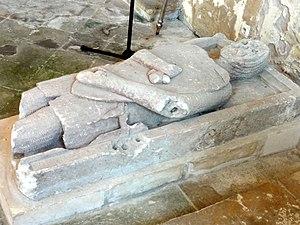
Gisant de Guy de La Tour, devant le chevet de la chapelle sud.
L'église Saint-Gervais de Courteuil est une église catholique paroissiale située à Courteuil, en France. Sa partie la plus ancienne, le chœur au chevet plat, date du début du XIIIᵉ siècle. Au XVIᵉ siècle, il a été agrandi en deux phases par l'adjonction de collatéraux au nord et au sud. Ils sont tous les deux différents, et la courte nef avec son unique bas-côté au nord affiche encore un style différent. En dépit de cette diversité stylistique, avec la cohabitation du gothique primitif, du gothique flamboyant et de la Renaissance, sans oublier les traces des remaniements successifs, les parties orientales présentent une unité spatiale remarquable. La silhouette ramassée et les petites dimensions ne font pas oublier qu'il s'agit d'une petite église rurale sans importance, mais ceci n'empêche pas une architecture à la hauteur des différentes époques de construction. Le retable du chevet provient probablement de l'église du prieuré de Saint-Nicolas-d'Acy, qui se situait sur la même commune. On trouve également deux gisants, ce qui est rare dans la région.
Cette liste recense les gisants situés en France.